Chinese Rites controversy

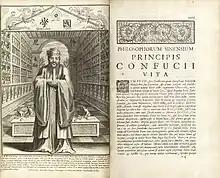
"Confucius, Philosopher of the Chinese, or, Chinese Knowledge Explained in Latin", compiled by Philippe Couplet and three other Jesuits and printed at Paris in 1687

The Jesuits gradually developed and adopted a policy of accommodation on the issue of Chinese rites. The Chinese scholar elite were attached to Confucianism, and while Buddhism and Daoism were in decline and losing patronage, Confucianism was arguably at its golden age during this period of Chinese history; even the rich urban class of merchants pursued it. Despite this, all three provided the framework of both state and home life. Both Confucian and Taoist practices involved veneration of one's ancestors.